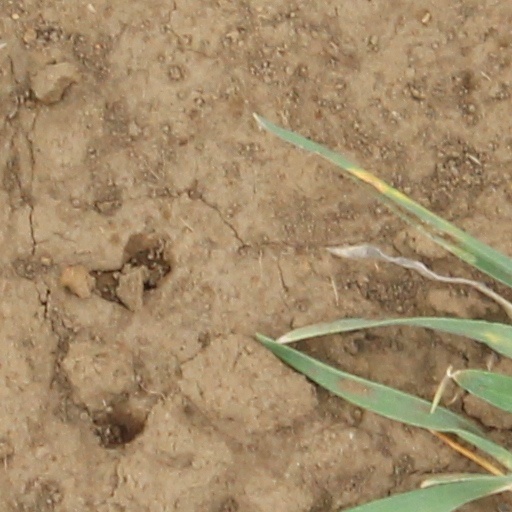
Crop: wheat